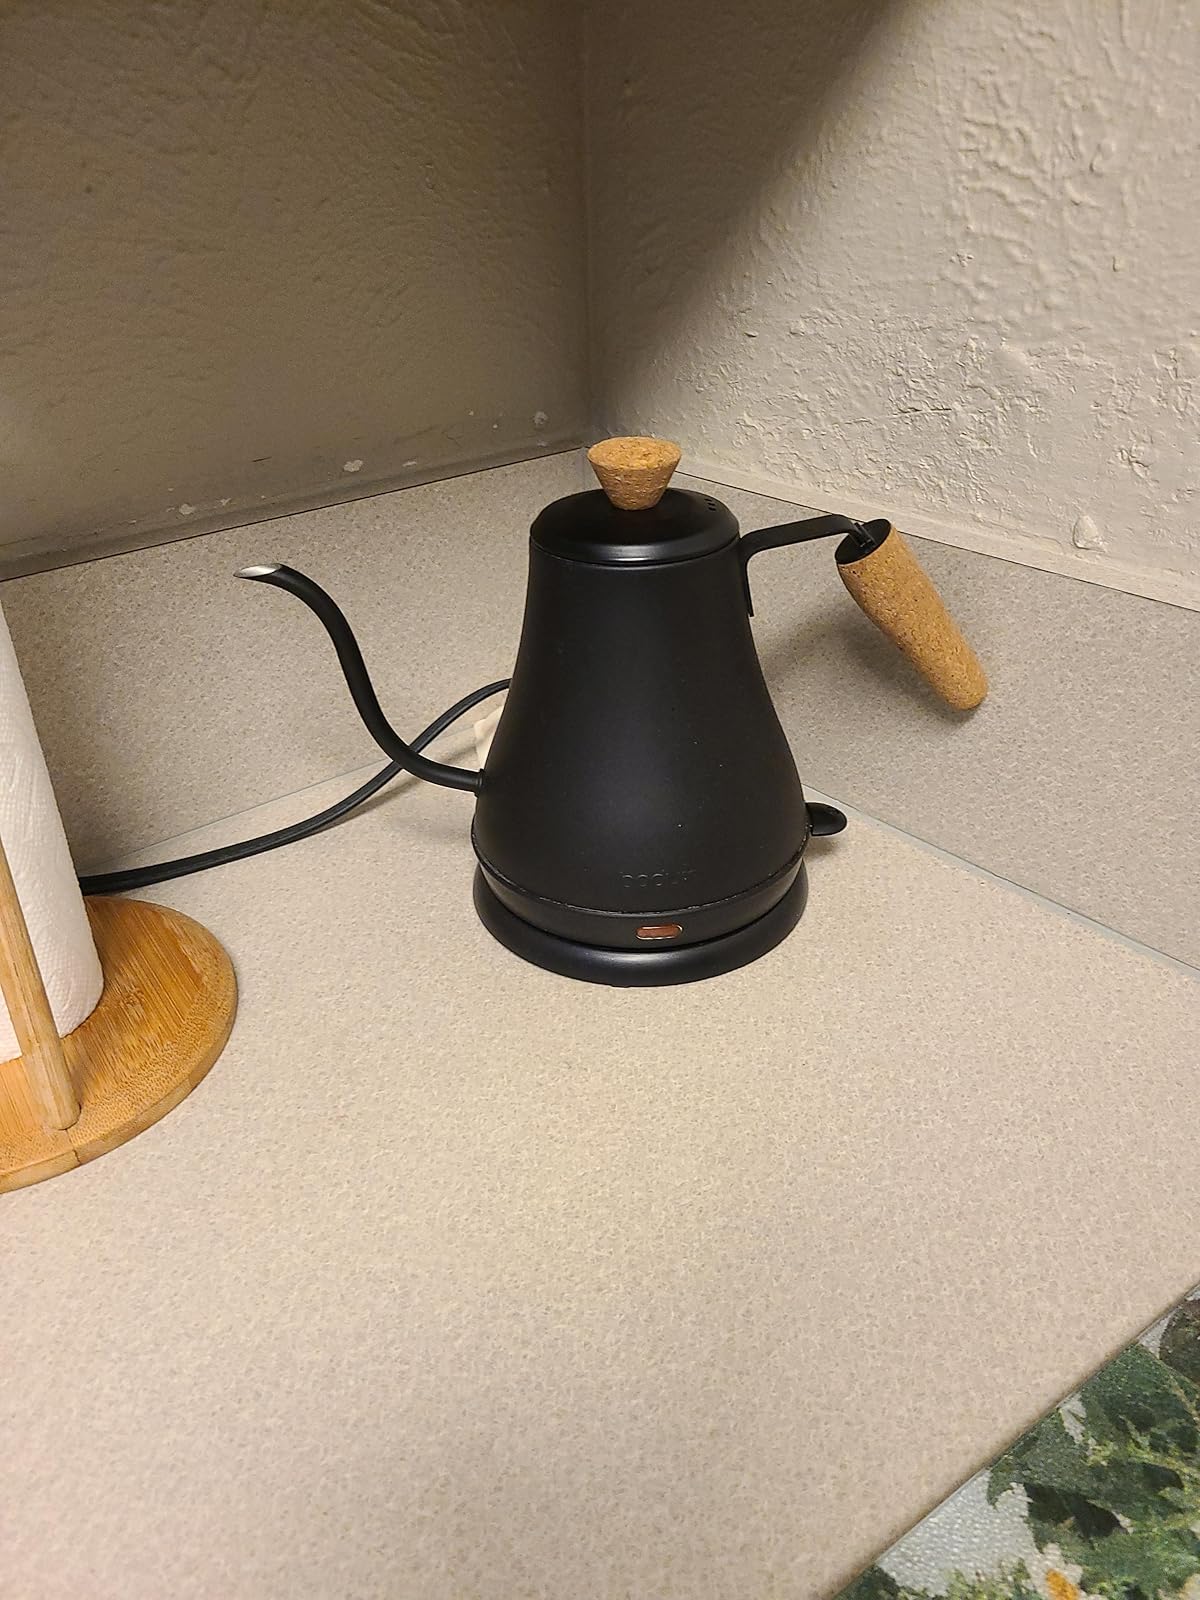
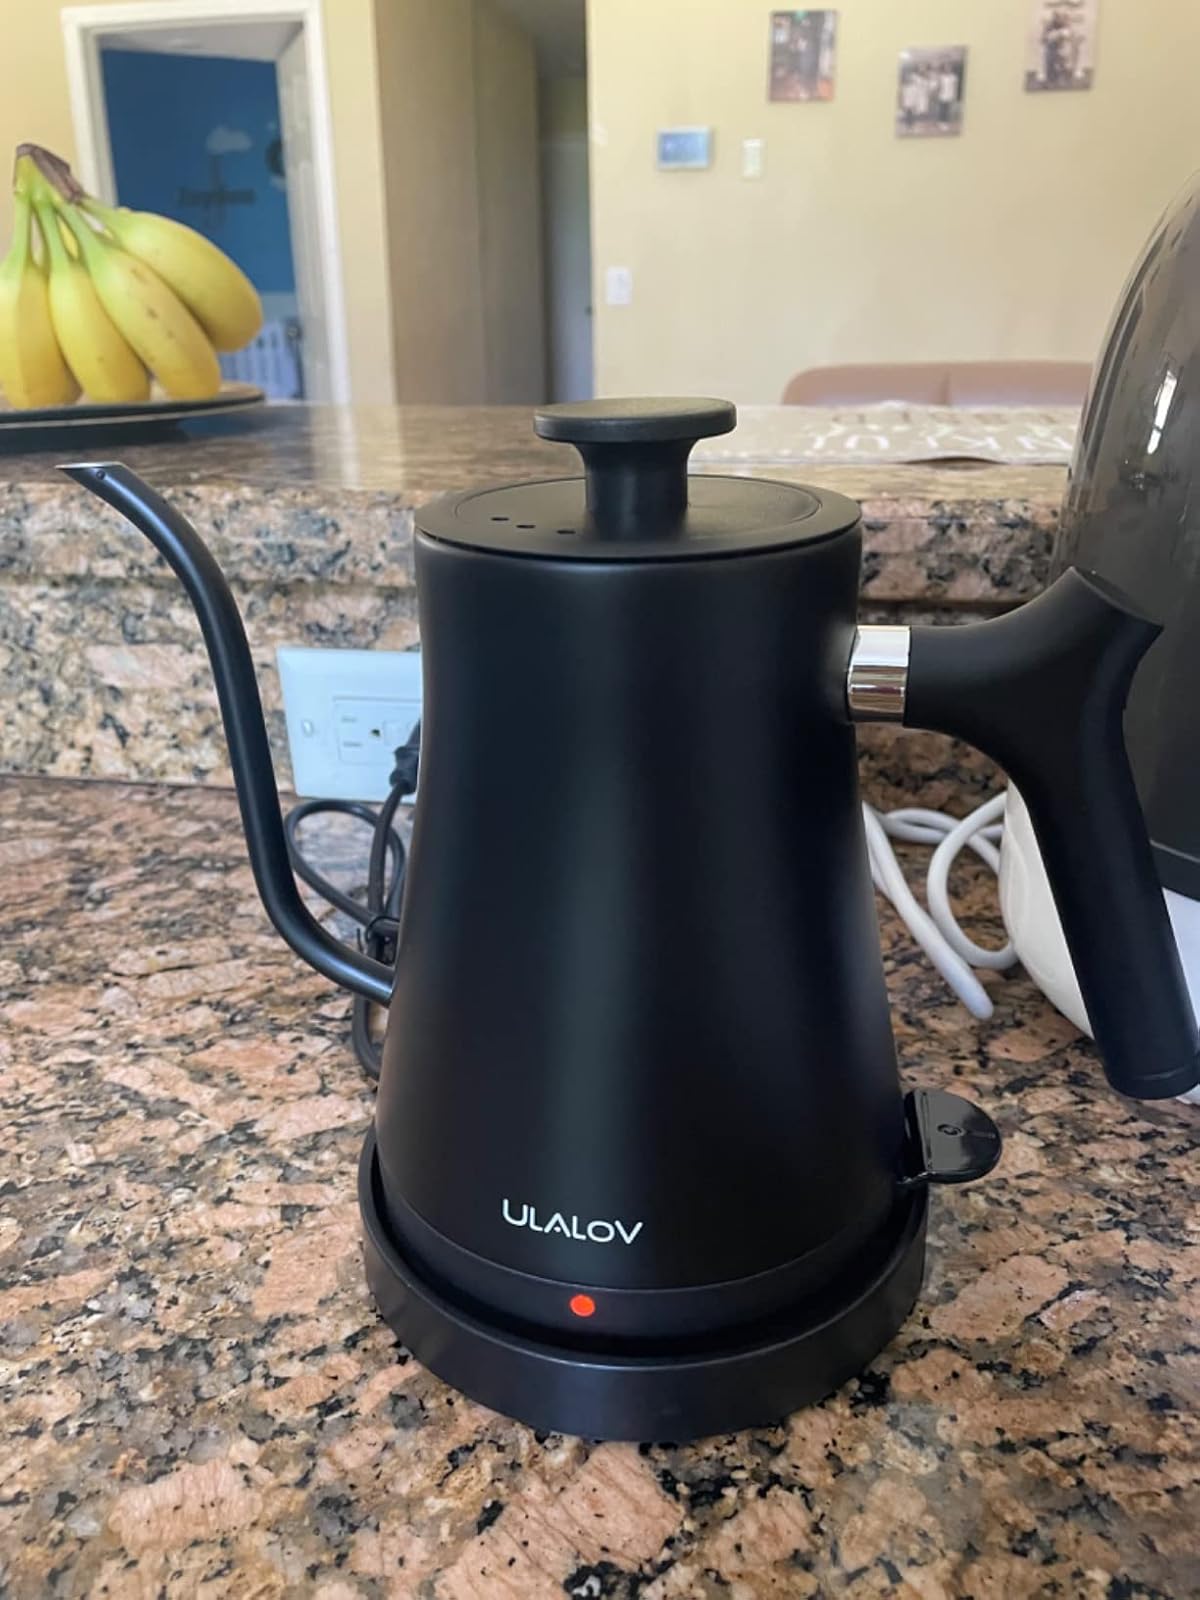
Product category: items_kettle
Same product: no